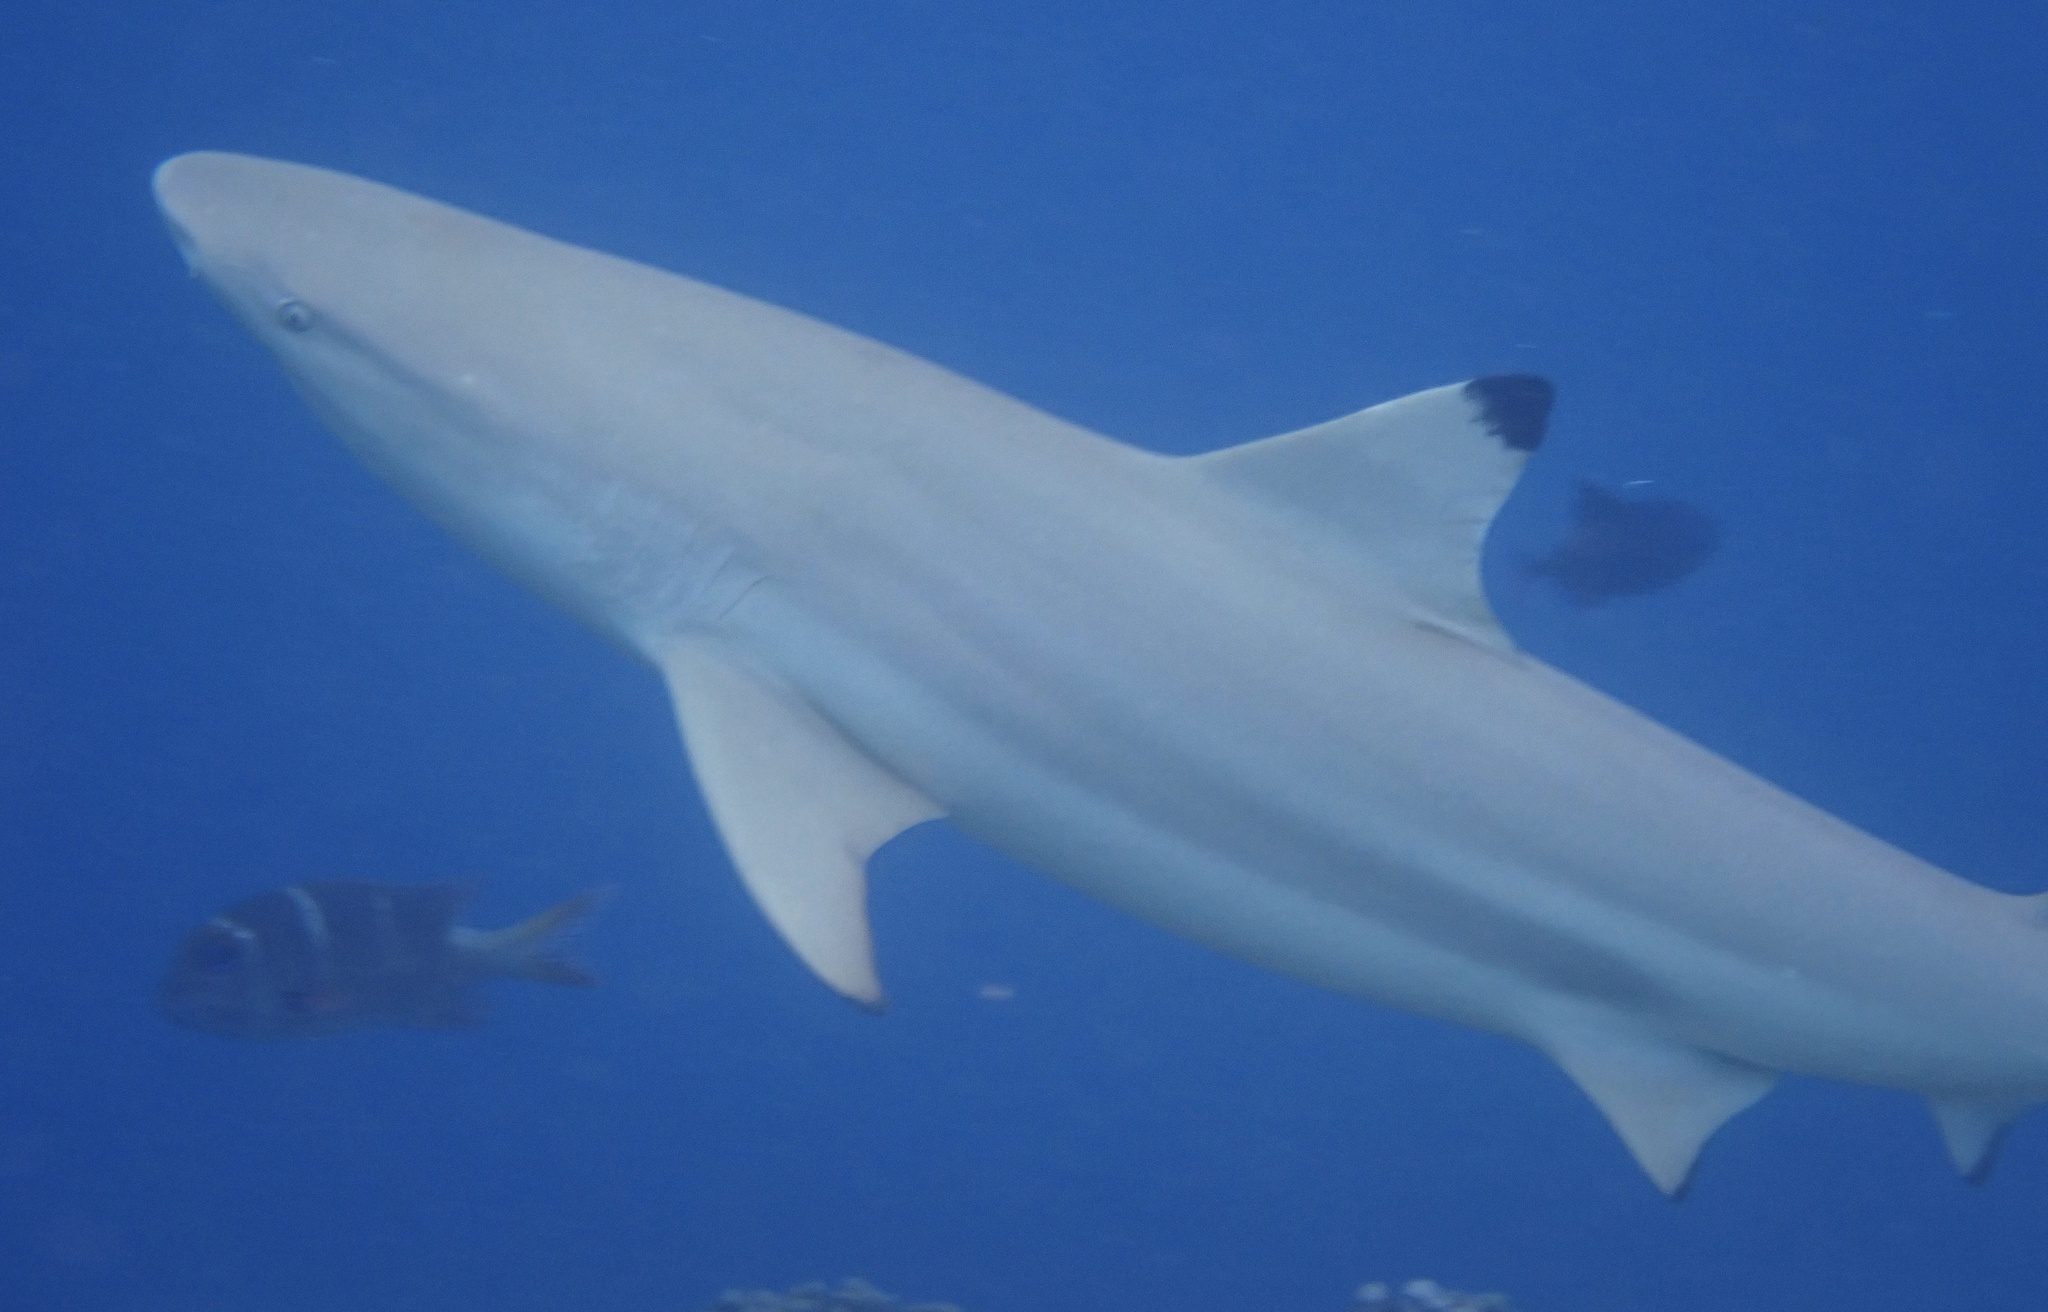
Carcharhinus melanopterus (Blacktip Reef Shark)